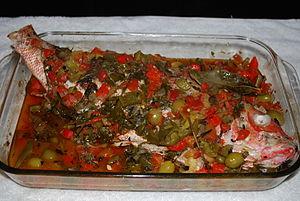
Les régimes pauvres en glucides, dits aussi régimes hypoglucidiques, ont pour effet de modifier le métabolisme humain en remplaçant, comme source d'énergie principale, la dégradation des glucides par la dégradation des lipides. Ils peuvent être utilisés pour des raisons médicales, culturelles et/ou sportives. L'usage le plus connu de ces régimes est la perte de poids sans sensation de faim mais ces régimes n'ont pas nécessairement cet effet et peuvent avoir d'autres objectifs. Ces régimes peuvent notamment être utilisés pour diminuer le nombre et l'intensité des crises d'épilepsie, ou pour augmenter l'endurance au détriment de la force dans certains sports, comme le rugby.
La cuisine mexicaine est considérée comme très variée de par son héritage préhispanique et européen, conséquence de la conquête espagnole de l'empire Aztèque au cours du XVIᵉ siècle. Elle a aussi connu l'influence des cuisines africaines, caraïbéennes, asiatiques et moyen-orientales. La base traditionnelle de cette cuisine est le maïs, ainsi que d'autres aliments d'origine autochtone comme le haricot, l'avocat, la tomate, la dinde, les cacahuètes, la vanille et le piment, accompagnés de riz, transporté par les Espagnols. Les Européens ont amené avec eux un grand nombre d'aliments parmi lesquels les plus importants sont les viandes d'animaux domestiqués, les produits laitiers, et diverses herbes et épices.